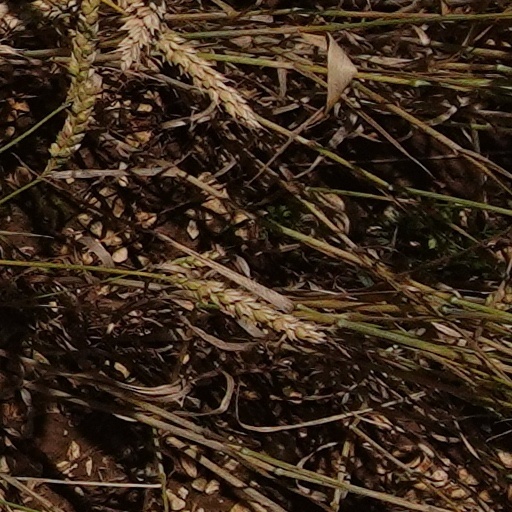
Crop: wheat